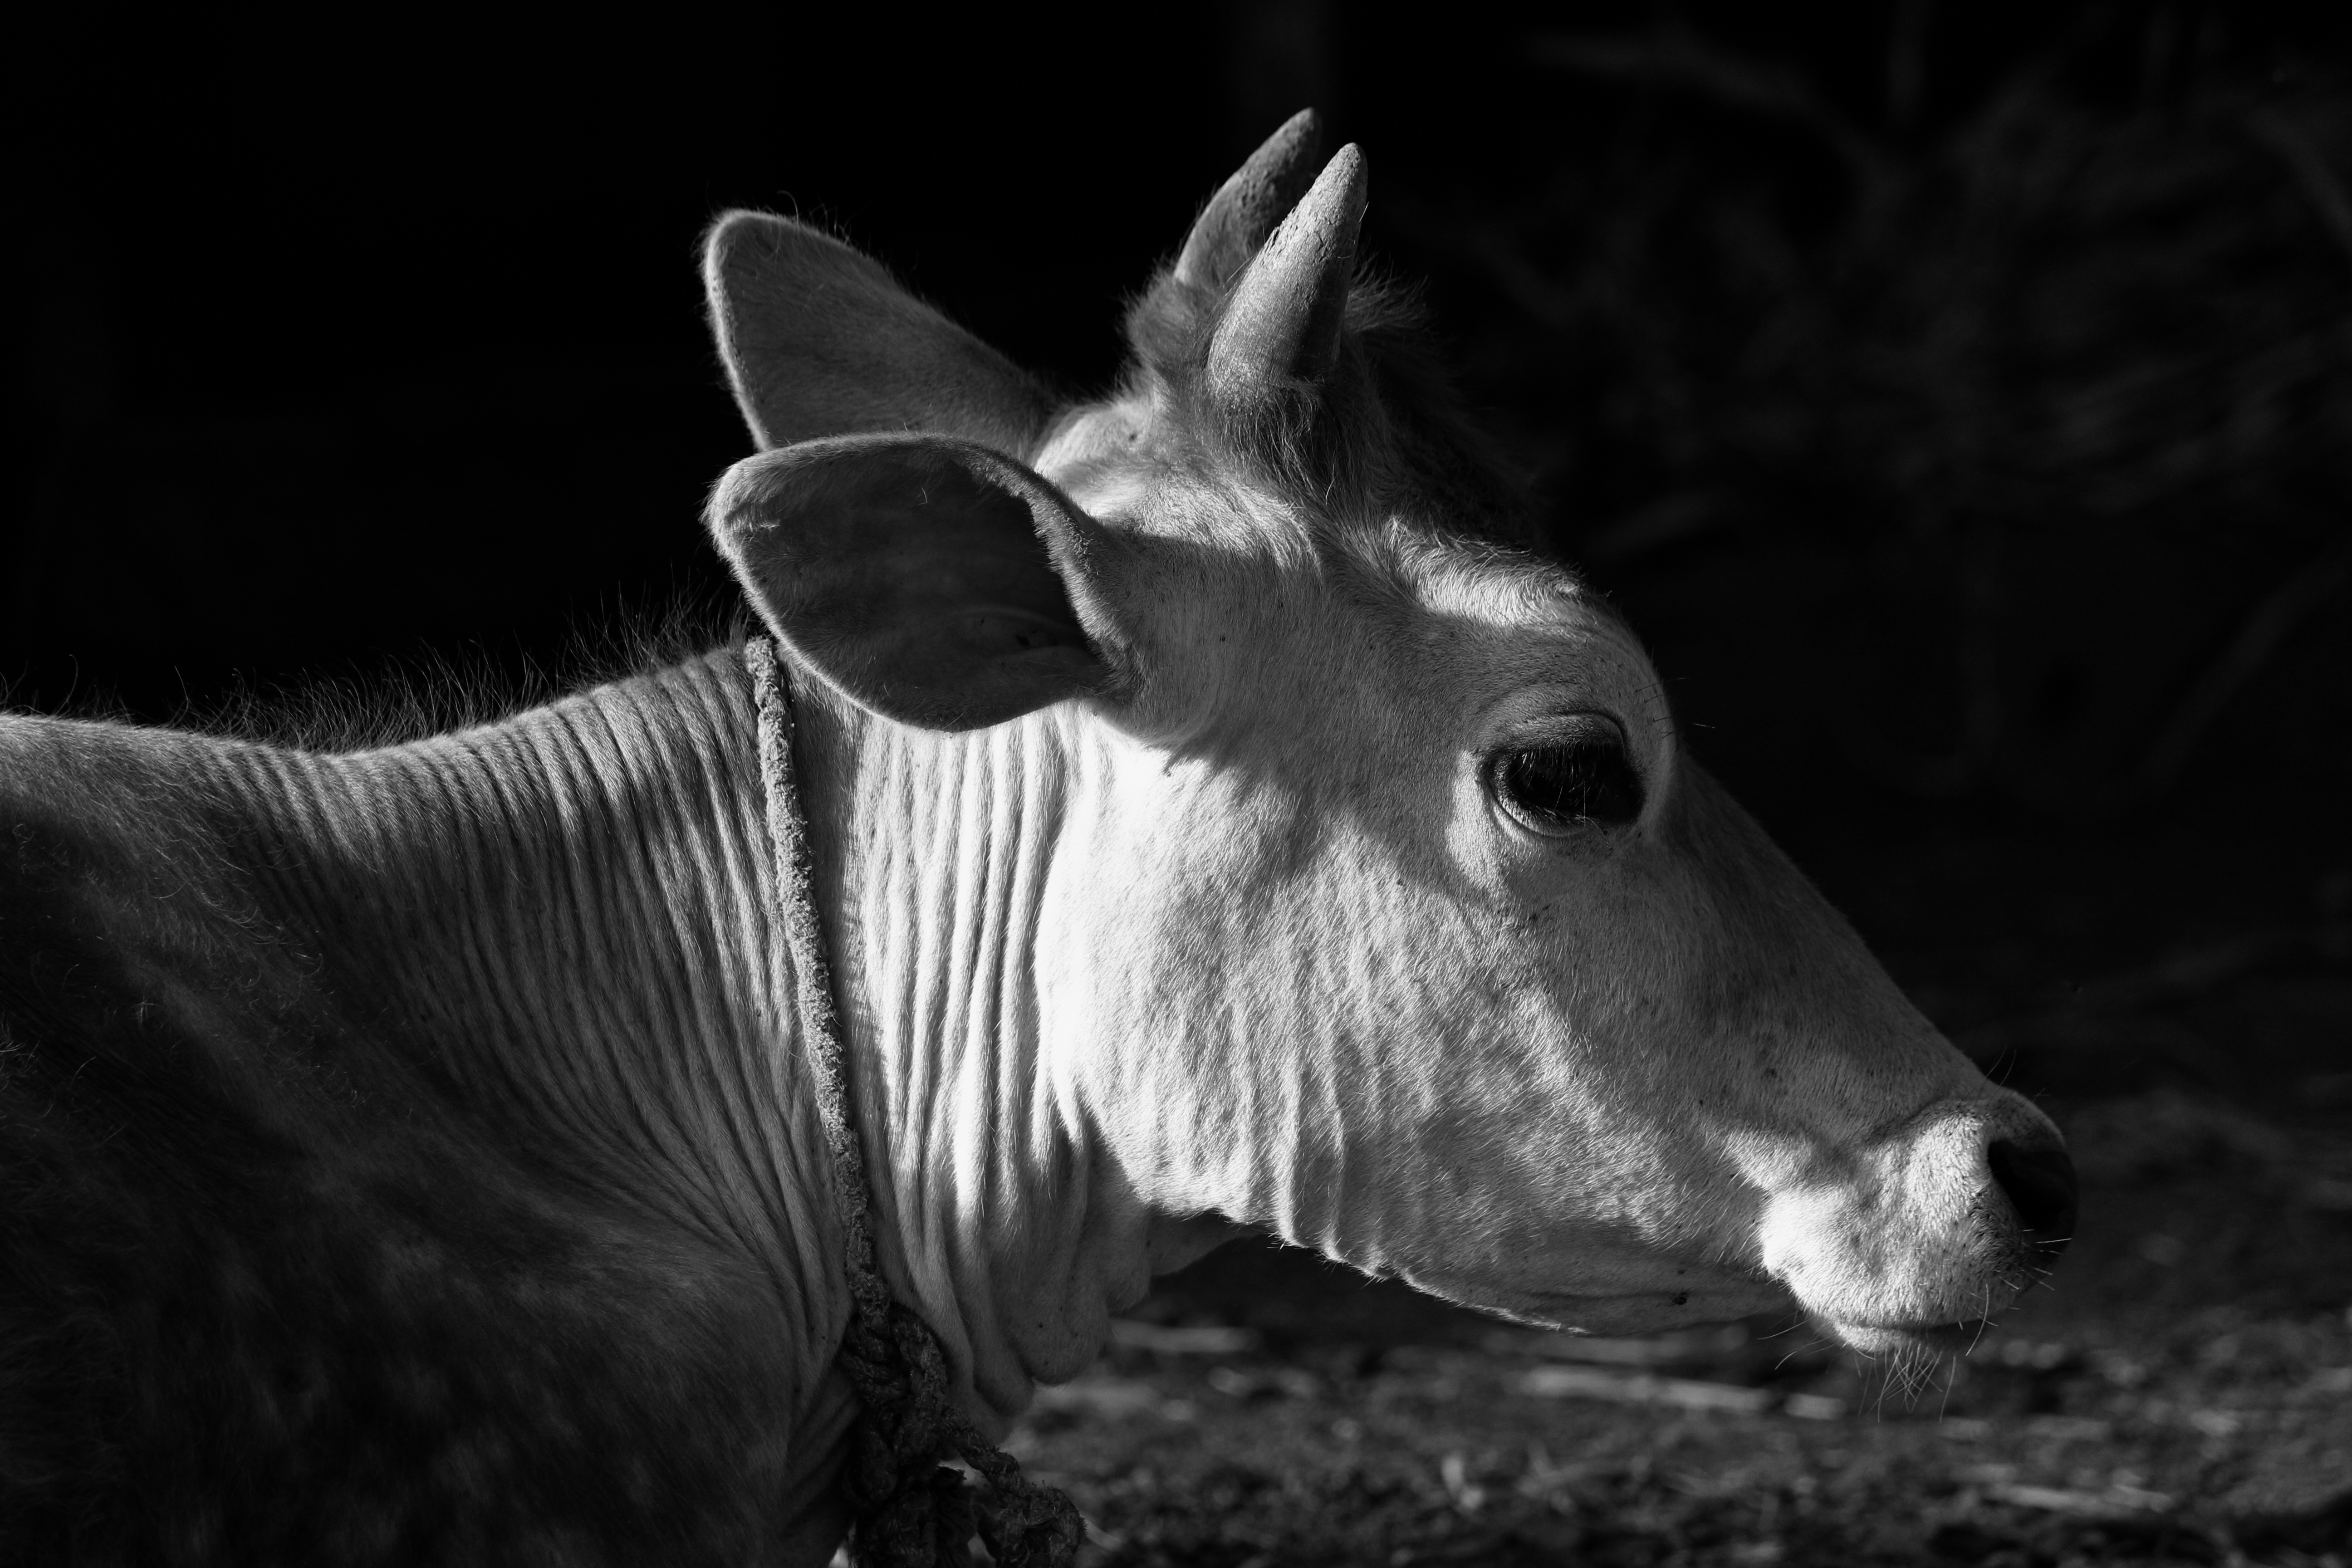
black and white, white, wildlife, mammal, black, monochrome, fauna, close up, head, vertebrate, okapi, monochrome photography